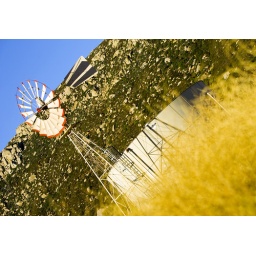
A water tower and windmill in San Diego, CA. (Photo by Walter G. Arce/ASP, Inc.)